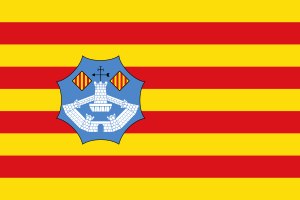
Menorca
Menorcas flag
Menorca er en spansk ø og tilhører øgruppen de Baleariske Øer beliggende i Middelhavet. Dens navn hentyder til at øen er mindre end den nærliggende ø Mallorca.